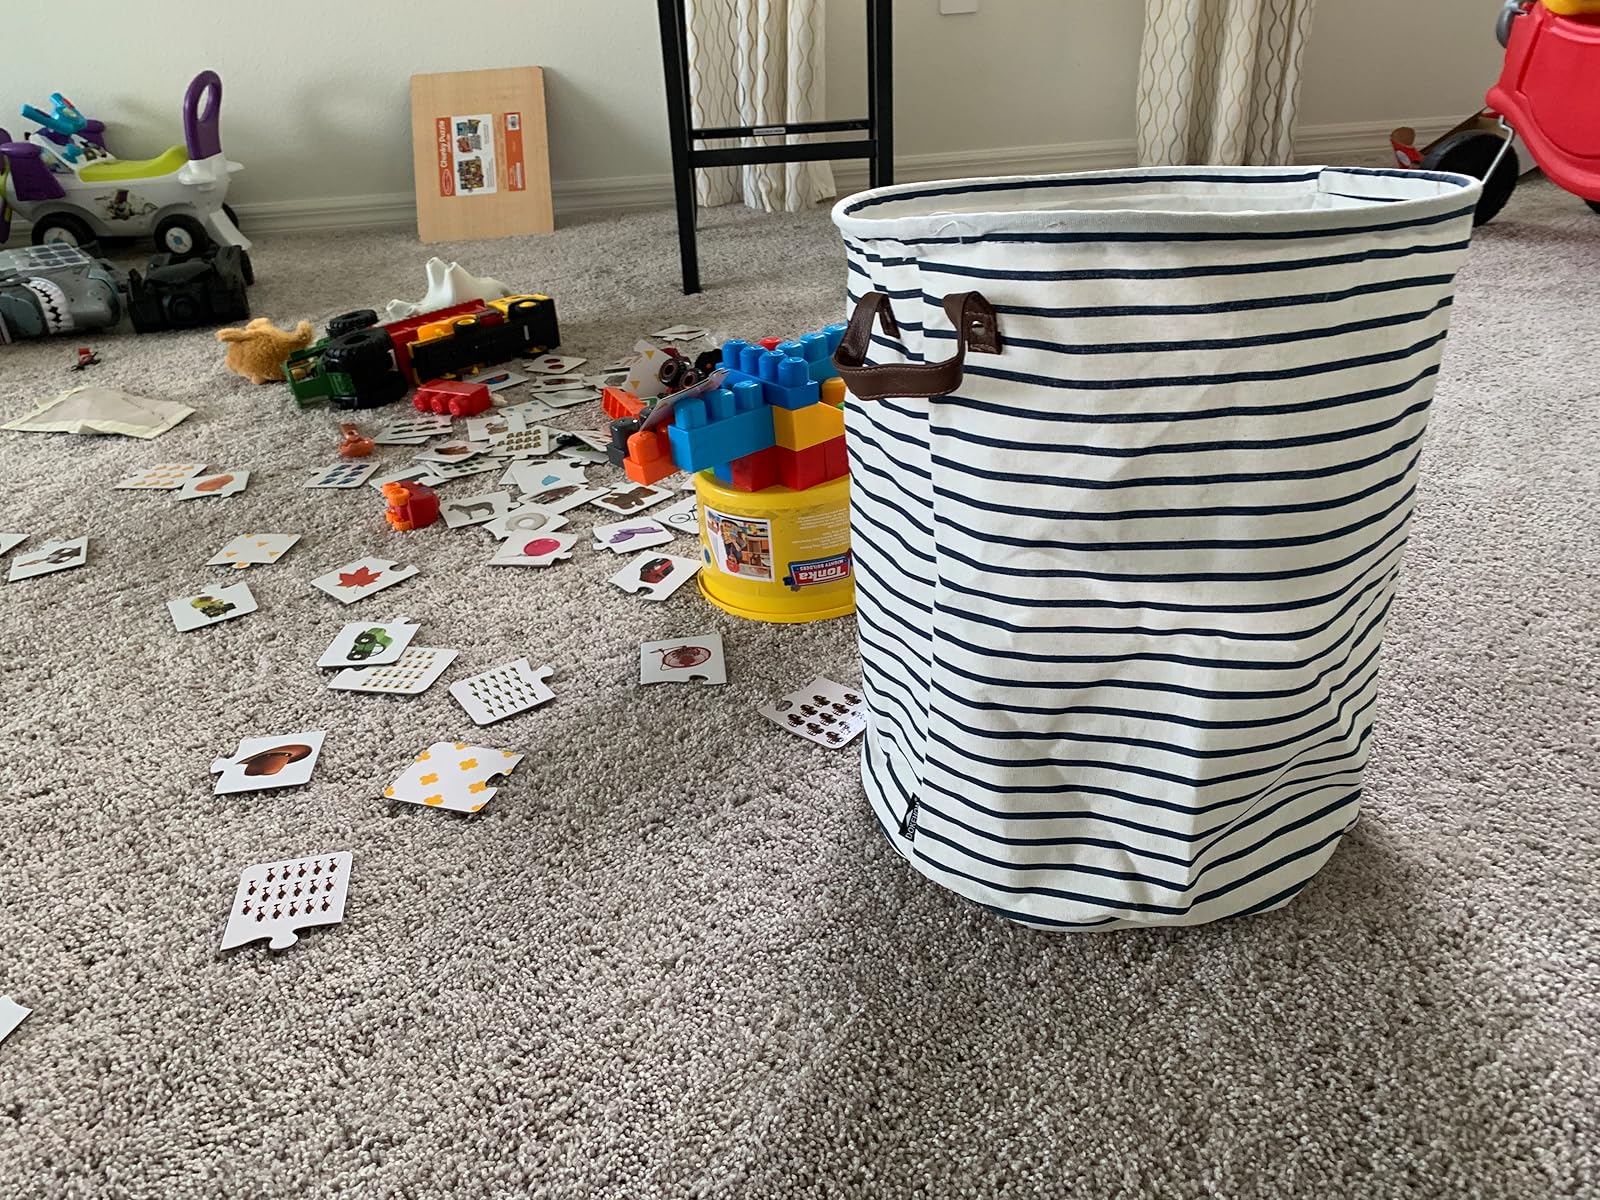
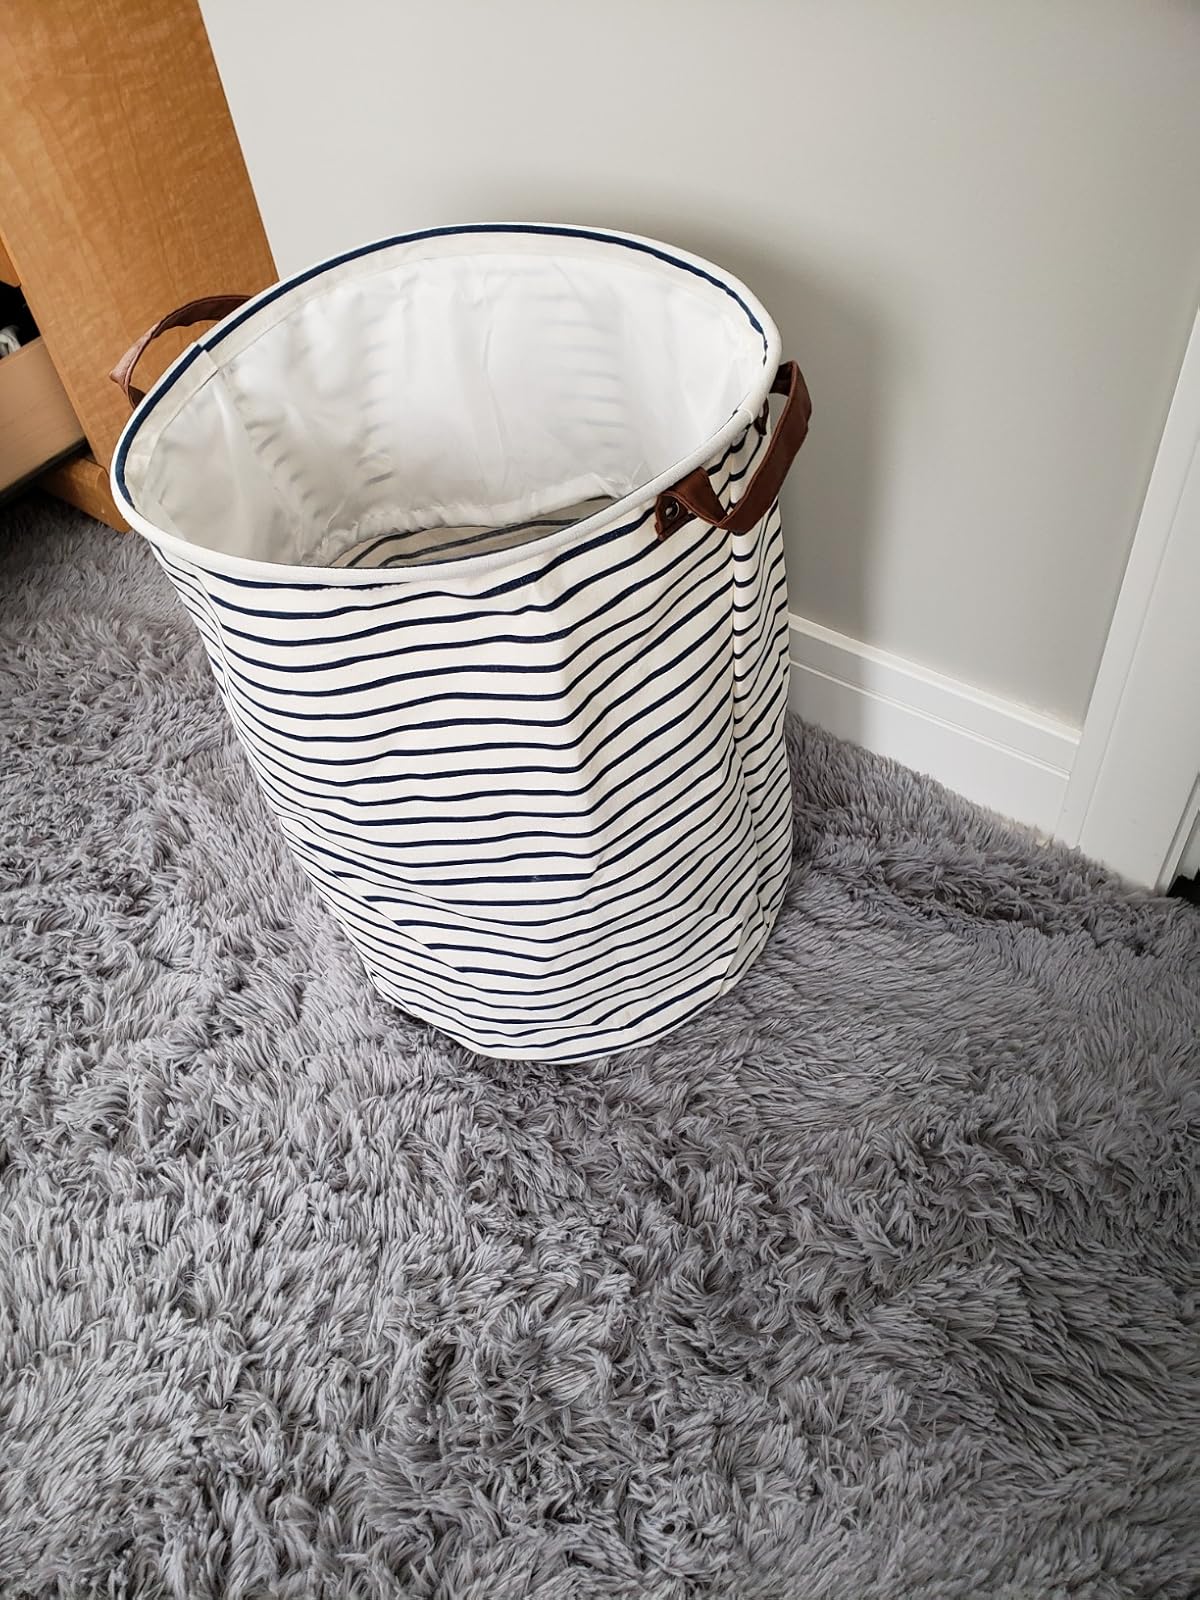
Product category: items_hamper
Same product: yes